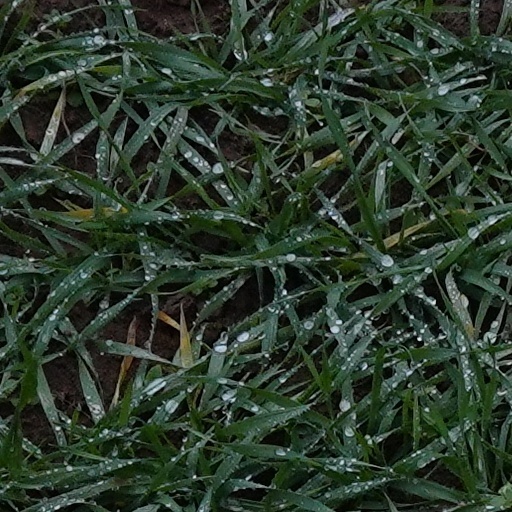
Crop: wheat